HMS Fawn (1856)

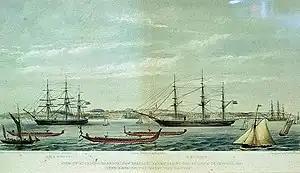
(left) and "Fawn" (right) during the Regatta of January 1862 ("the race of the Maori war canoes")

She was commissioned at Sheerness on 30 October 1859 and until 1863 served on the Australia Station.